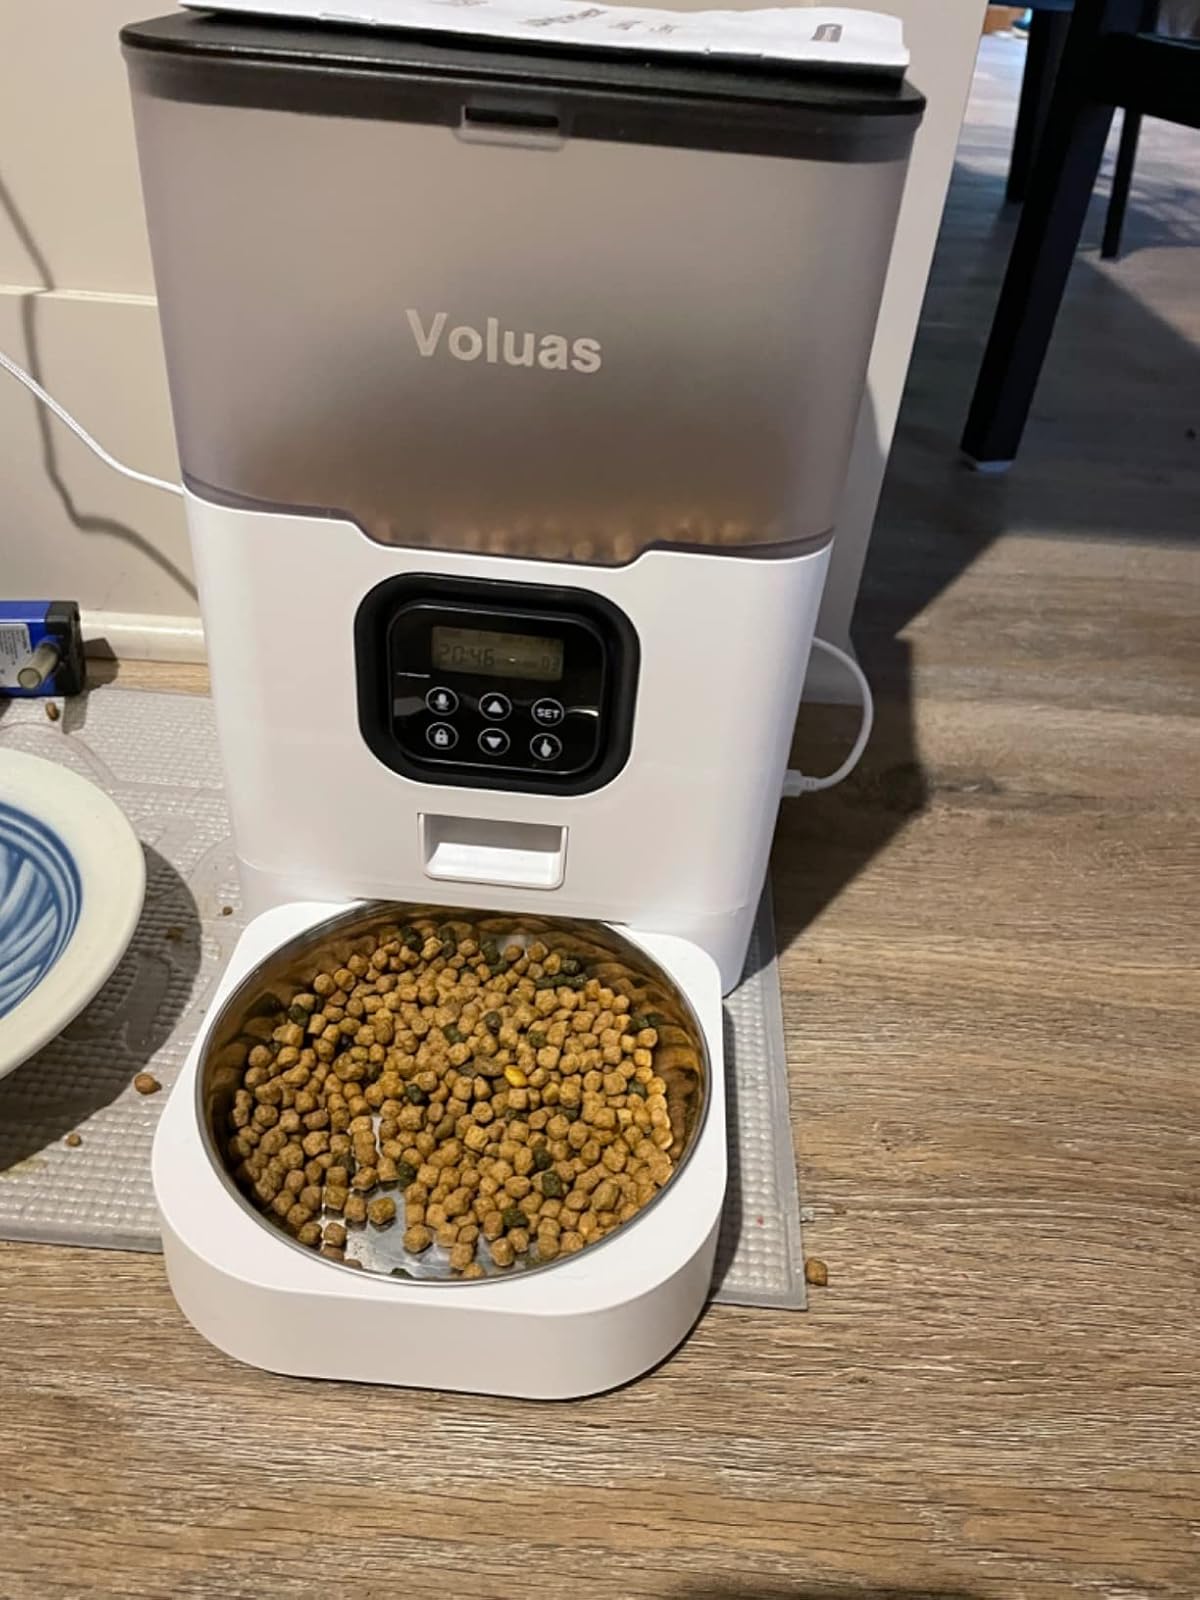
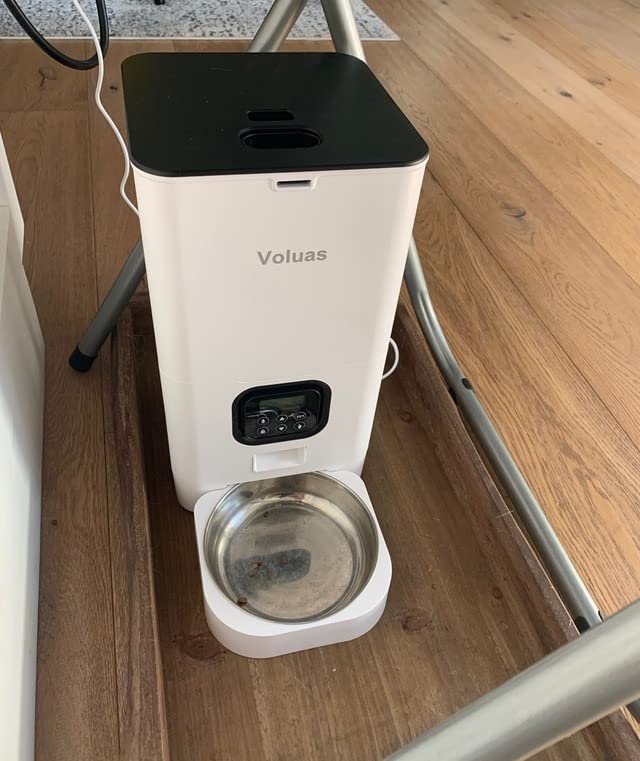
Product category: items_feeder
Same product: no